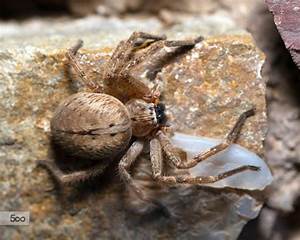
Label: ragno